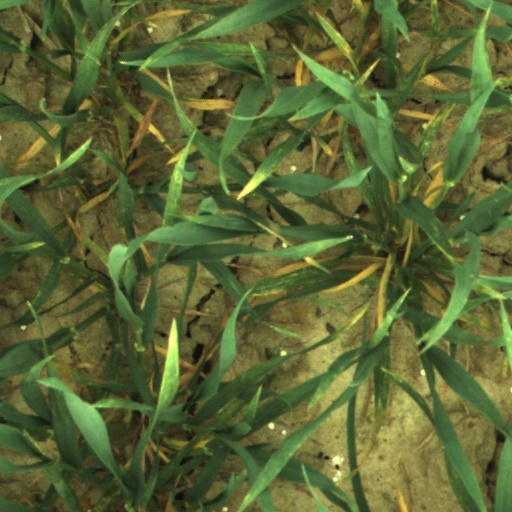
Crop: wheat